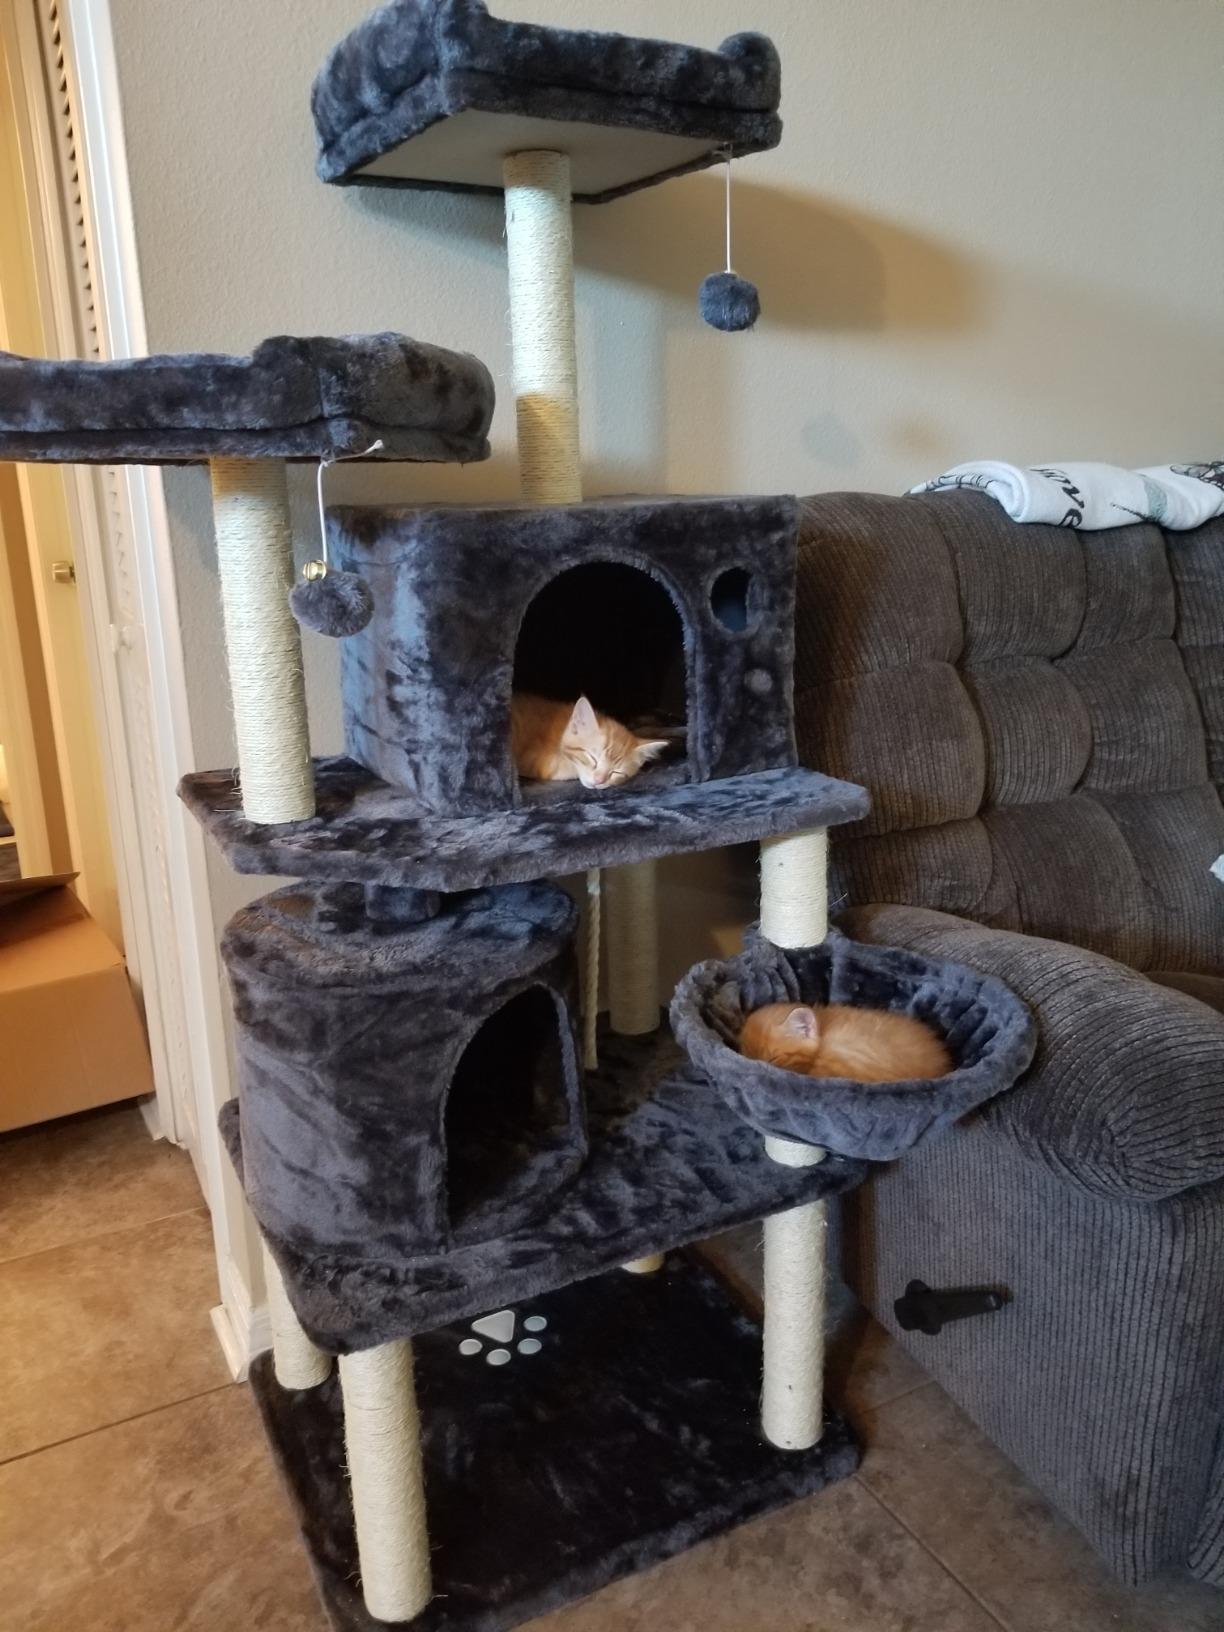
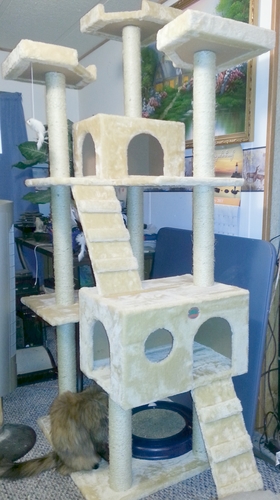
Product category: items_cat tree
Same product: no